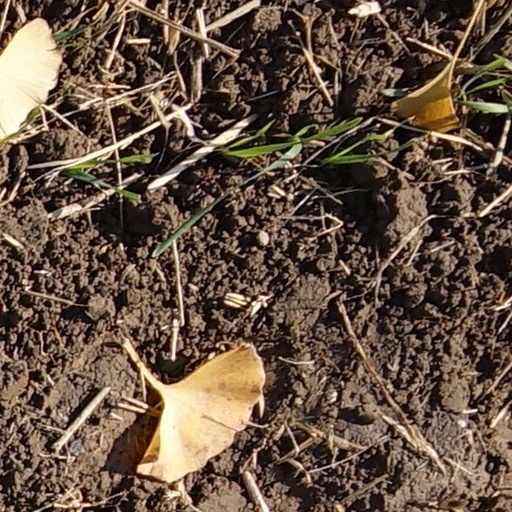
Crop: wheat